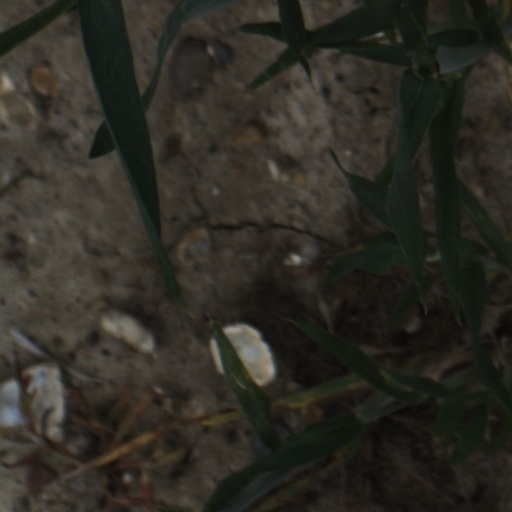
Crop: wheat